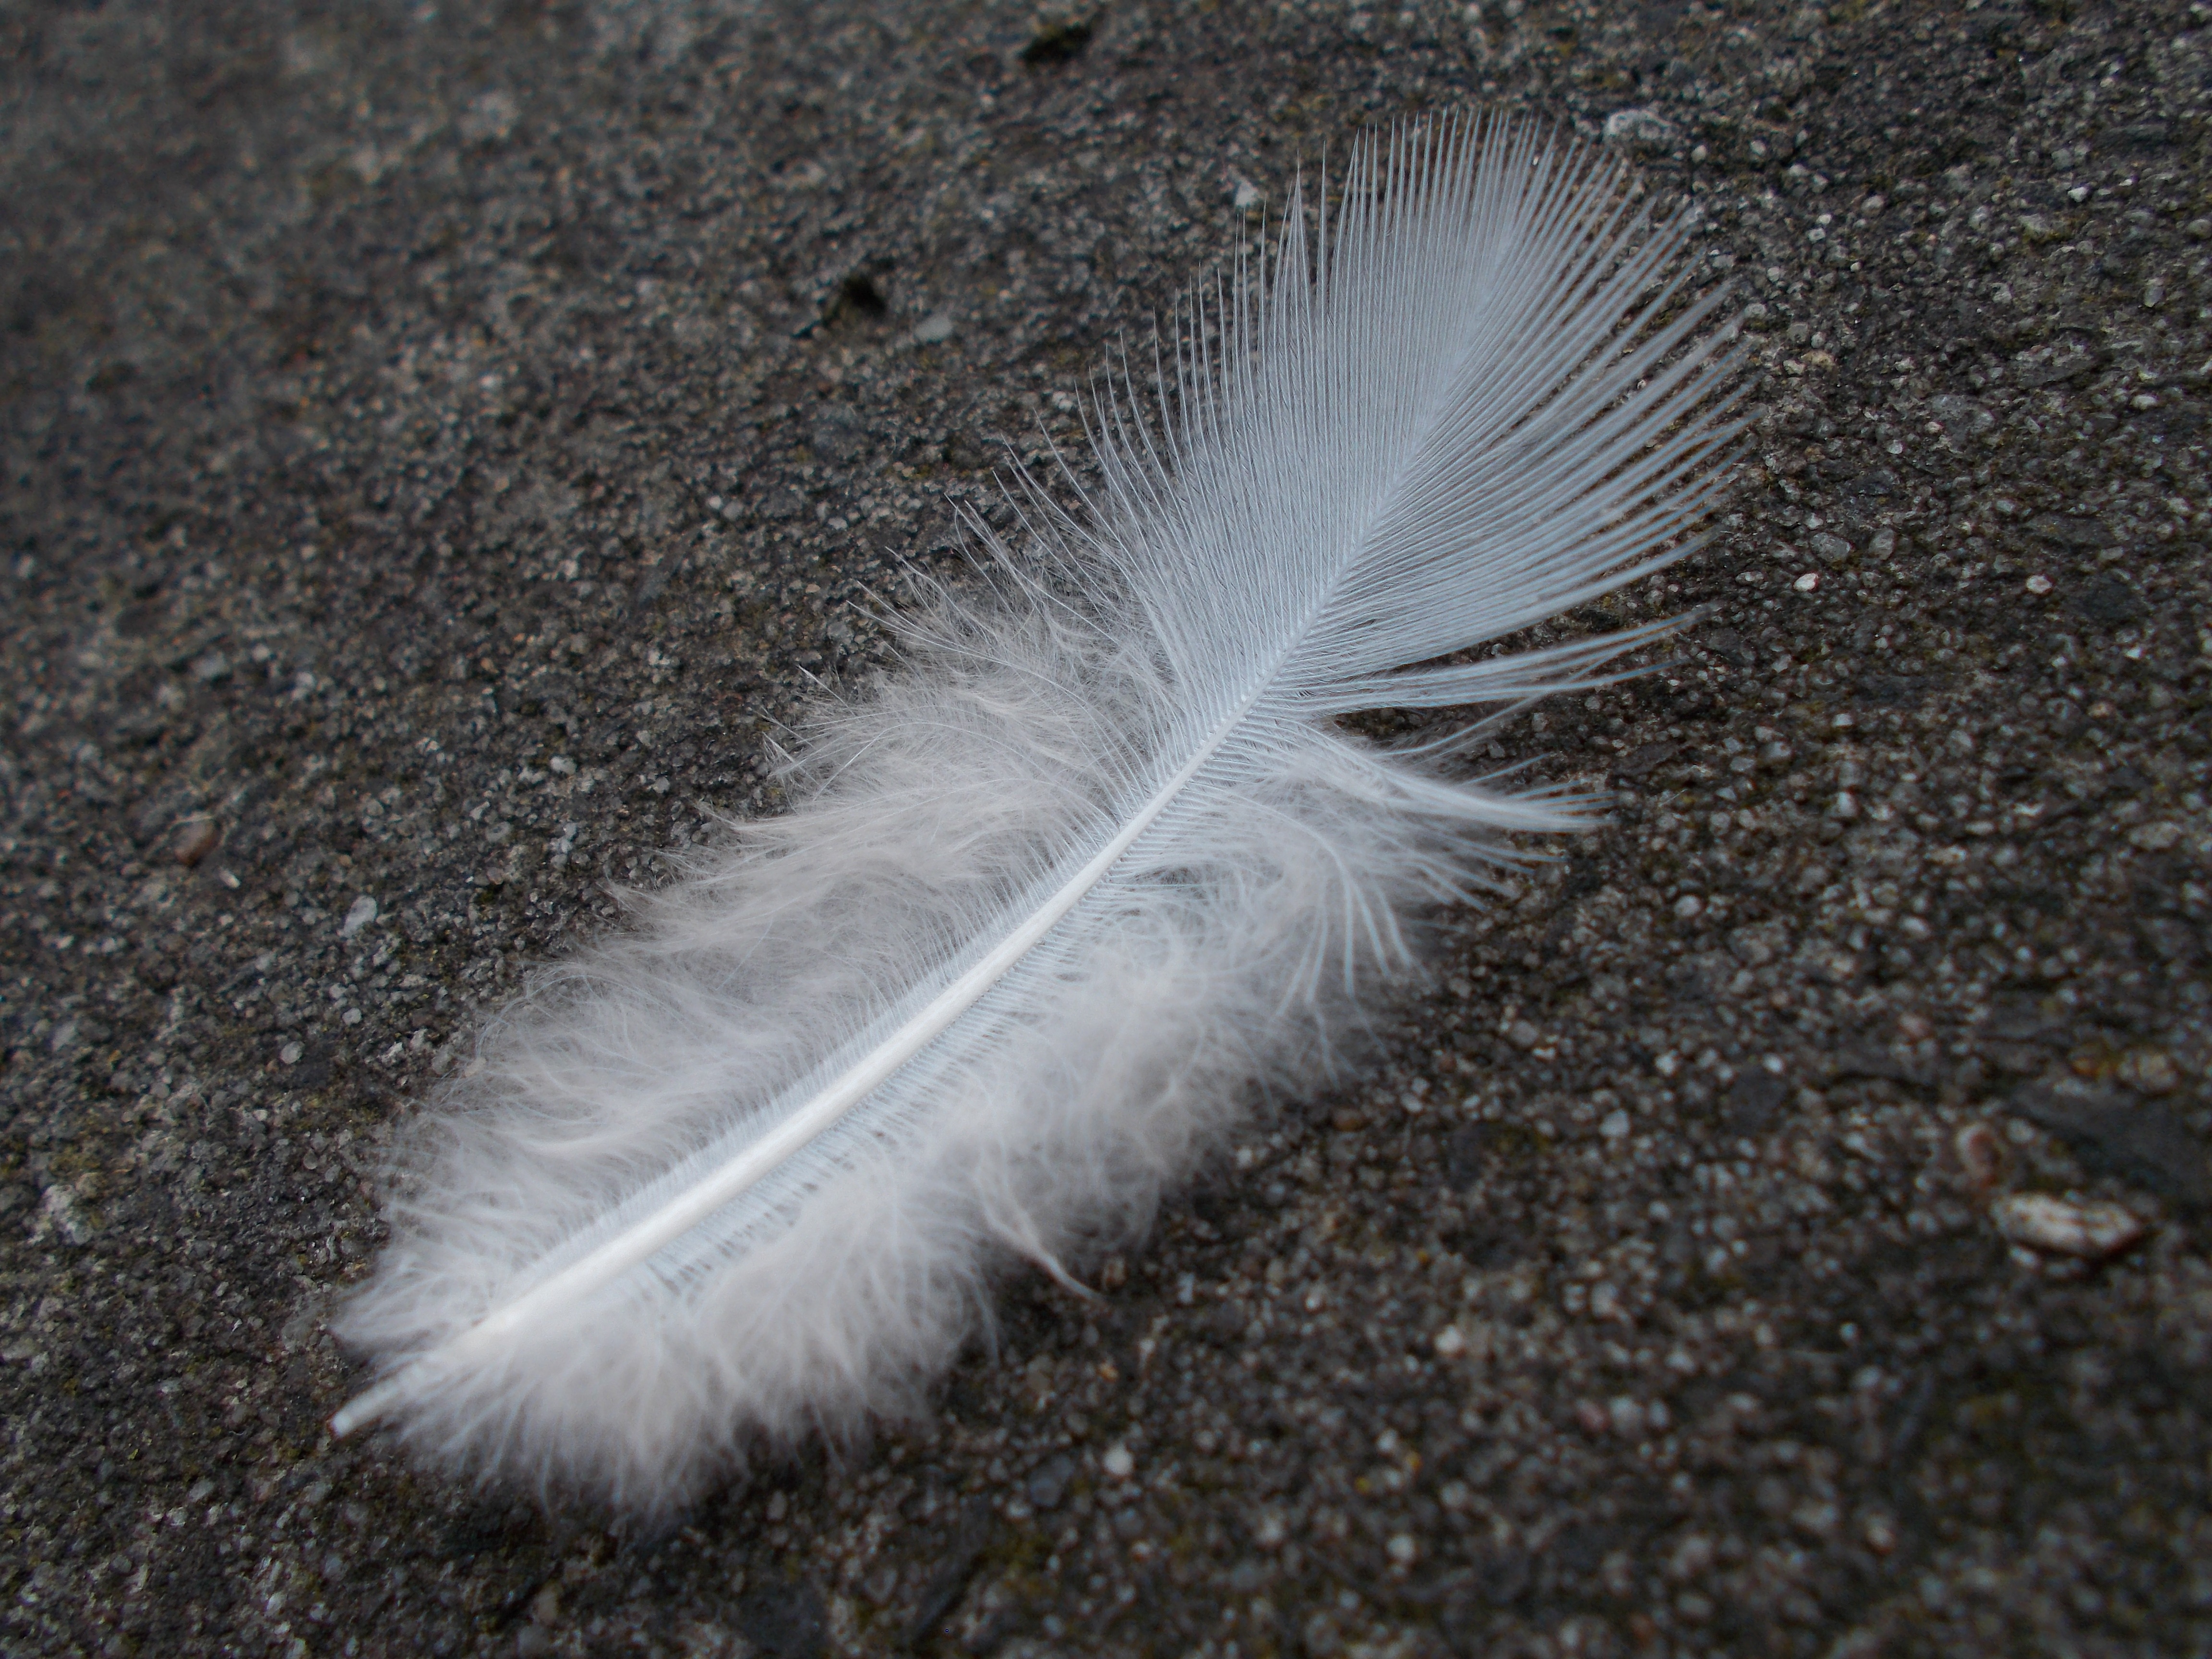
bird, wing, white, leaf, feather, fauna, material, vertebrate, fashion accessory